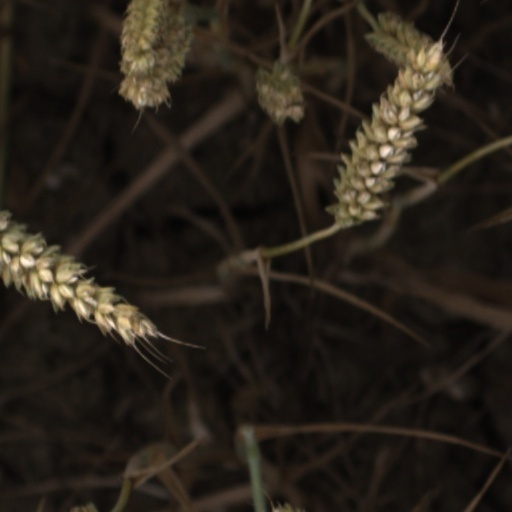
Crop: wheat